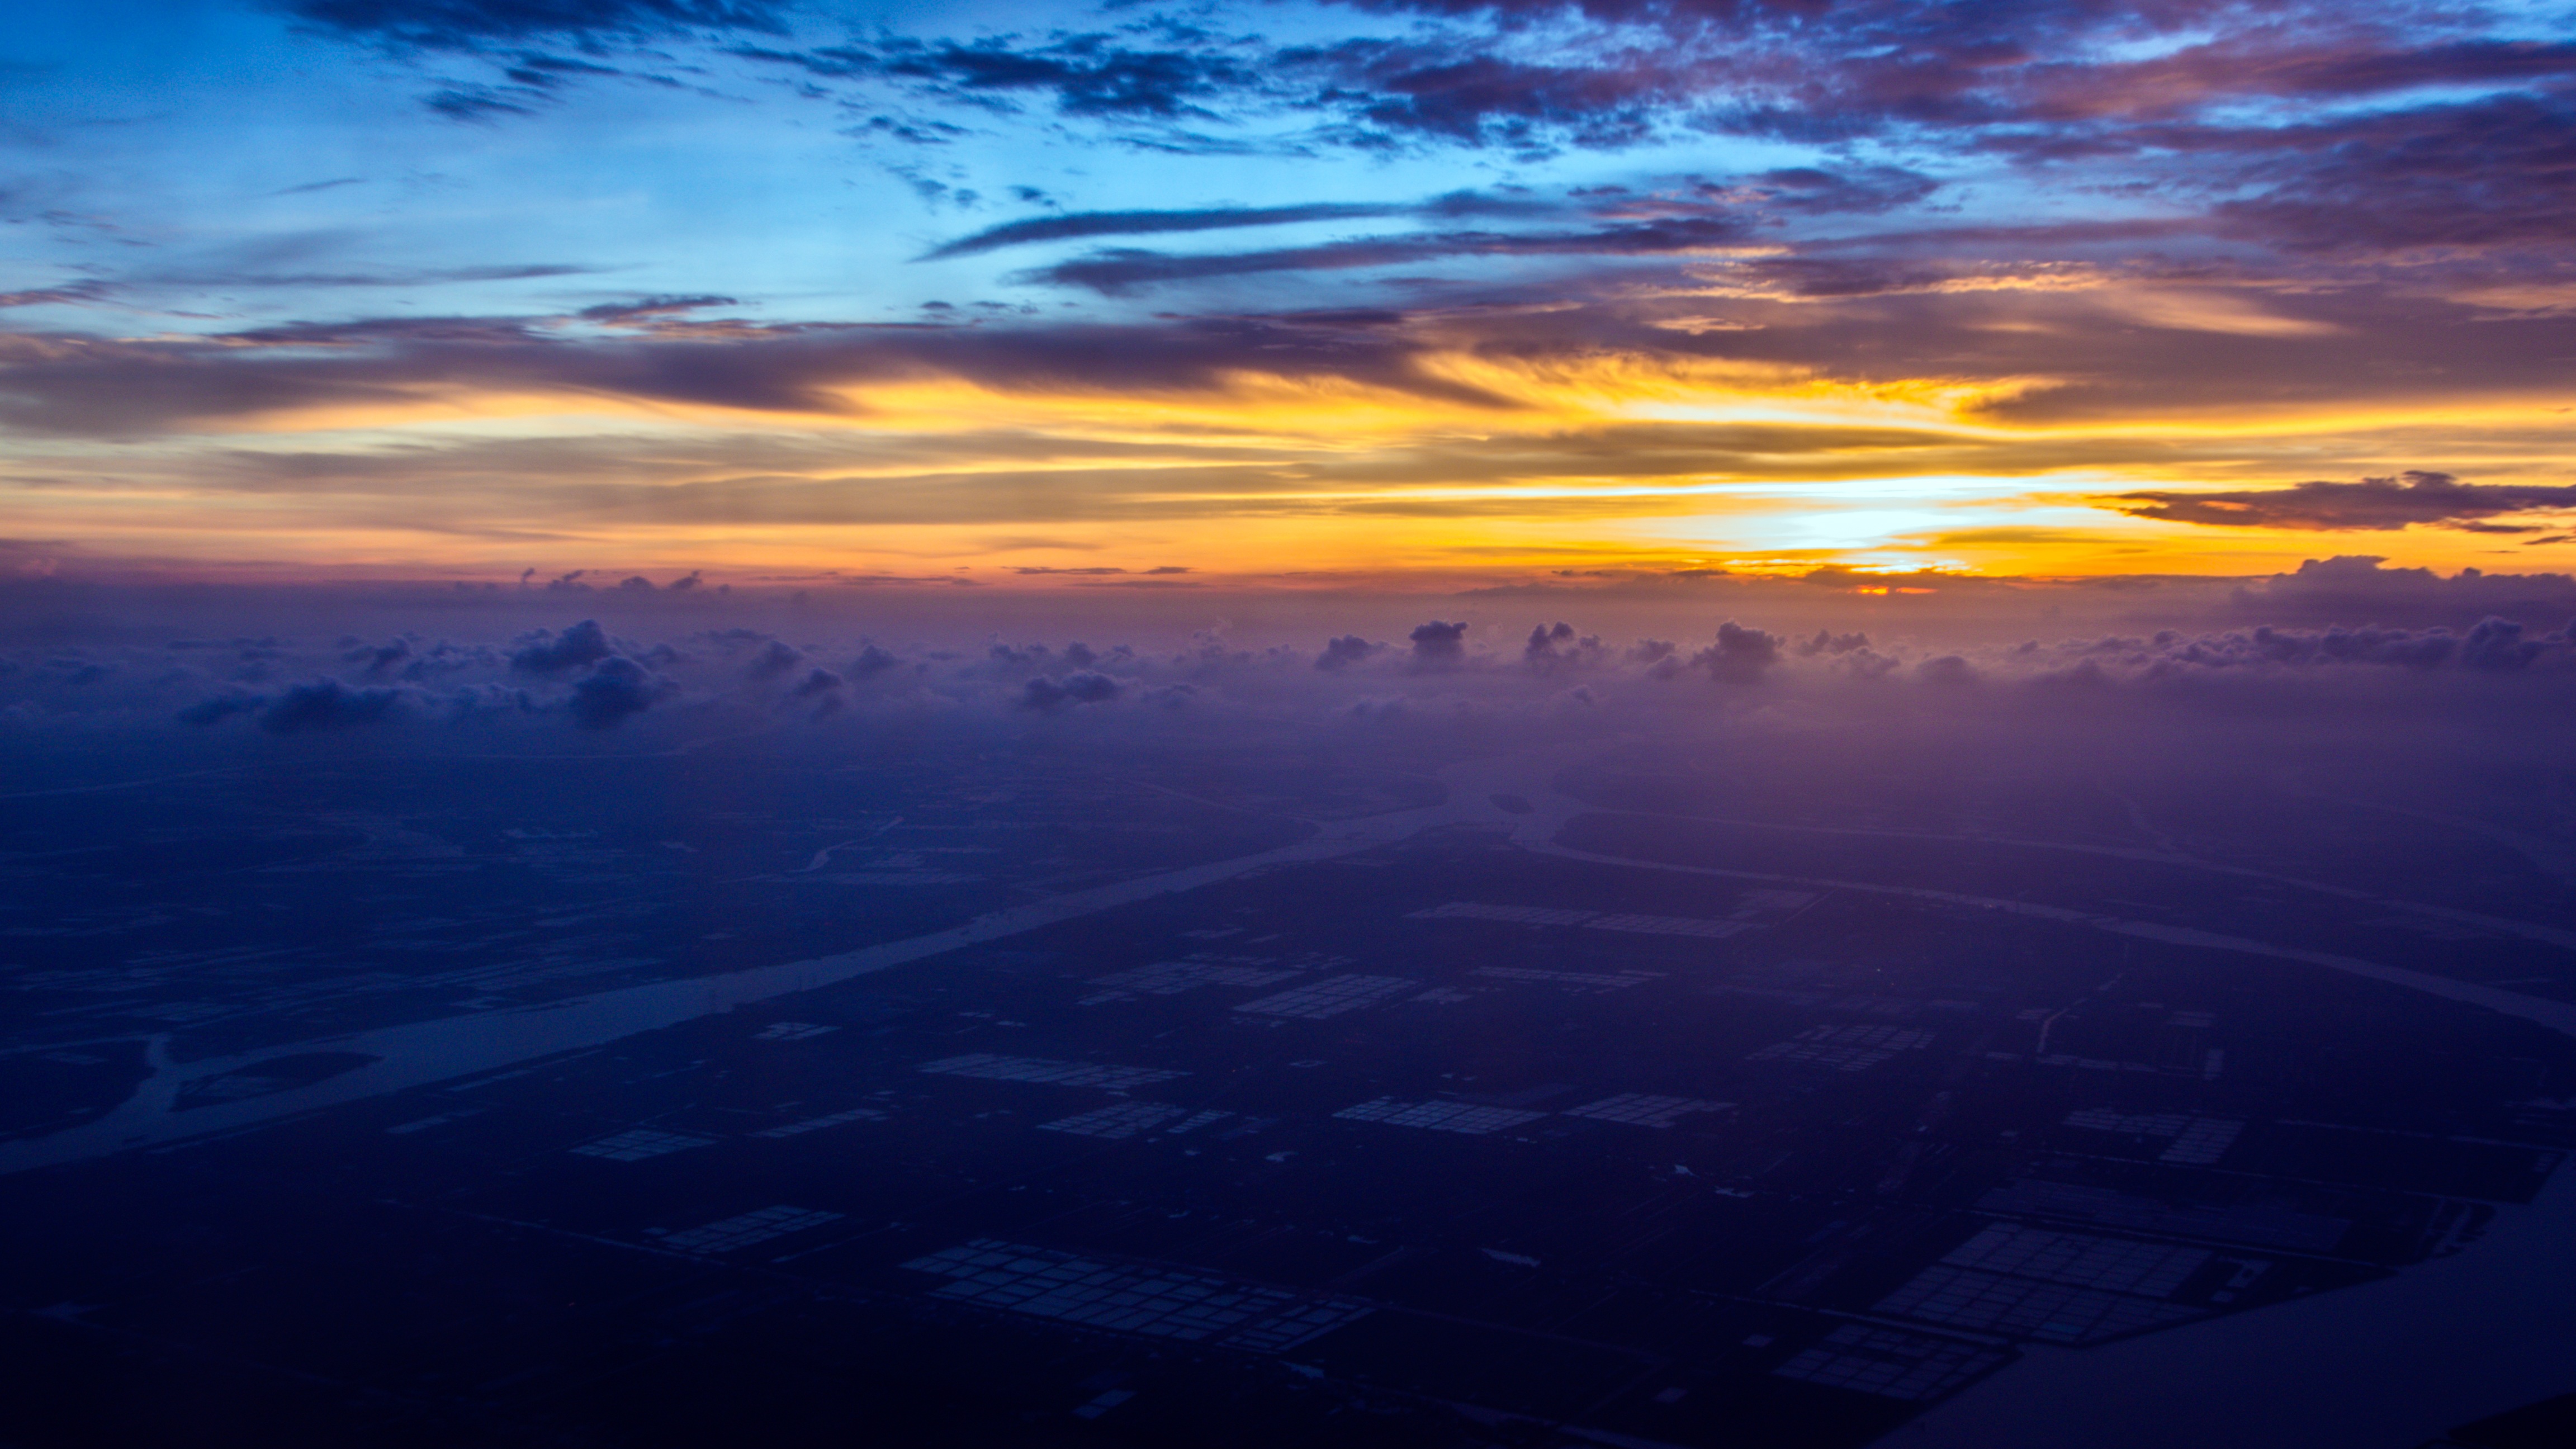
horizon, cloud, sky, sunrise, sunset, sunlight, morning, dawn, atmosphere, dusk, evening, reflection, aerial, plain, stratosphere, afterglow, the clouds, atmospheric phenomenon, atmosphere of earth